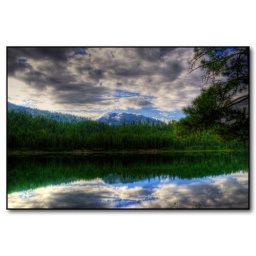
mountains &amp;amp; clouds reflected in the Pend Oreille River in northeastern Washington